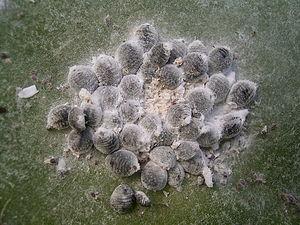
Dactylopius coccus est une espèce de cochenilles, un insecte hémiptère de la super-famille des Coccoidea.